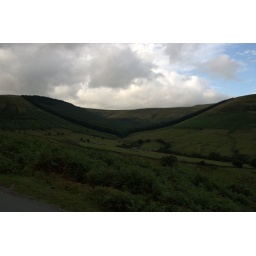
Rainey spotted this tree formation in the valley. Looks like ahuge bird.